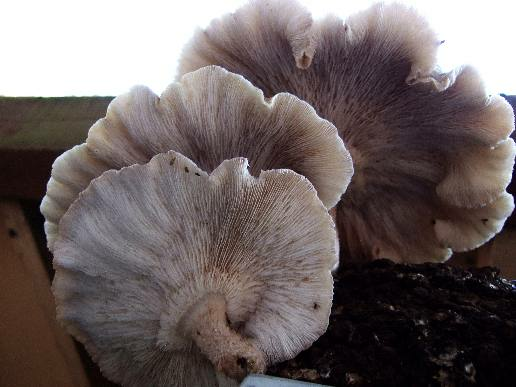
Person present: No